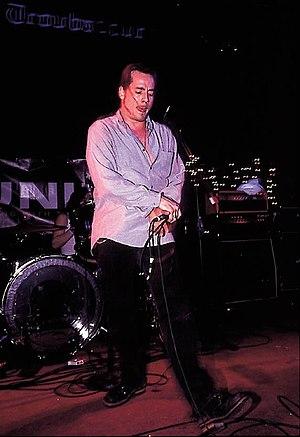
John Garcia est un chanteur américain, membre-fondateur de Kyuss, actuellement chanteur de Hermano. Sa voix très reconnaissable est représentative du style Desert rock également appelé Stoner rock.